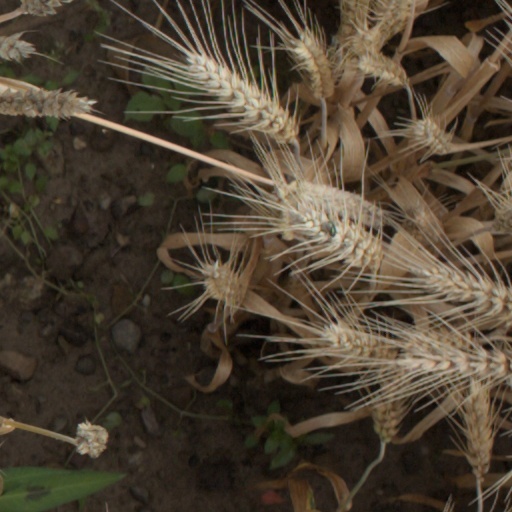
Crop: wheat